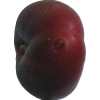
Label: nectarine_flat